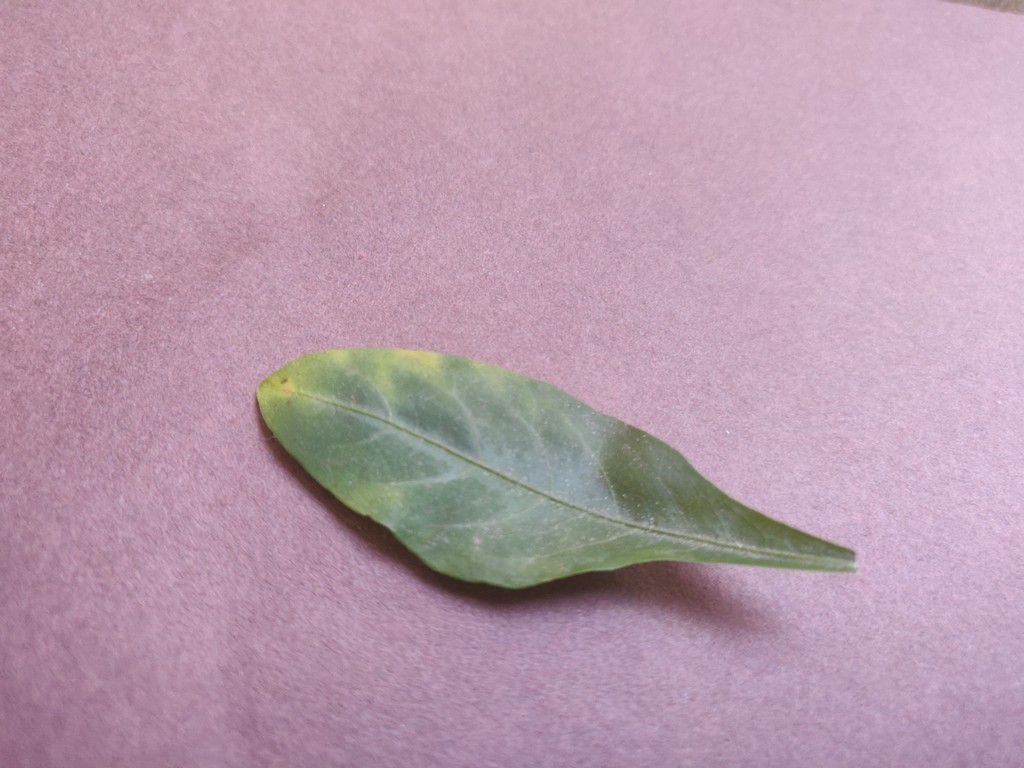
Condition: Unhealthy
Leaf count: single
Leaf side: front